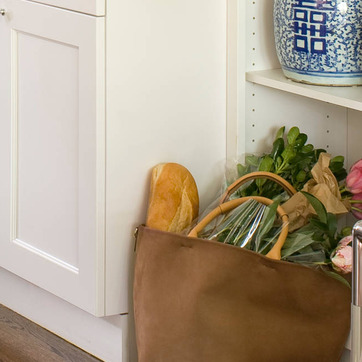
Material: food